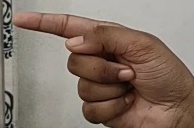
ASL sign: G